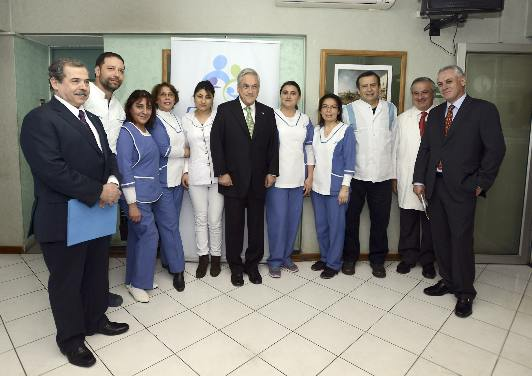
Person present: Yes